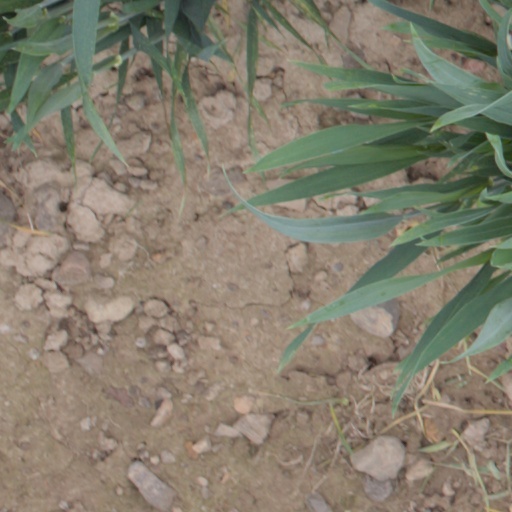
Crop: wheat